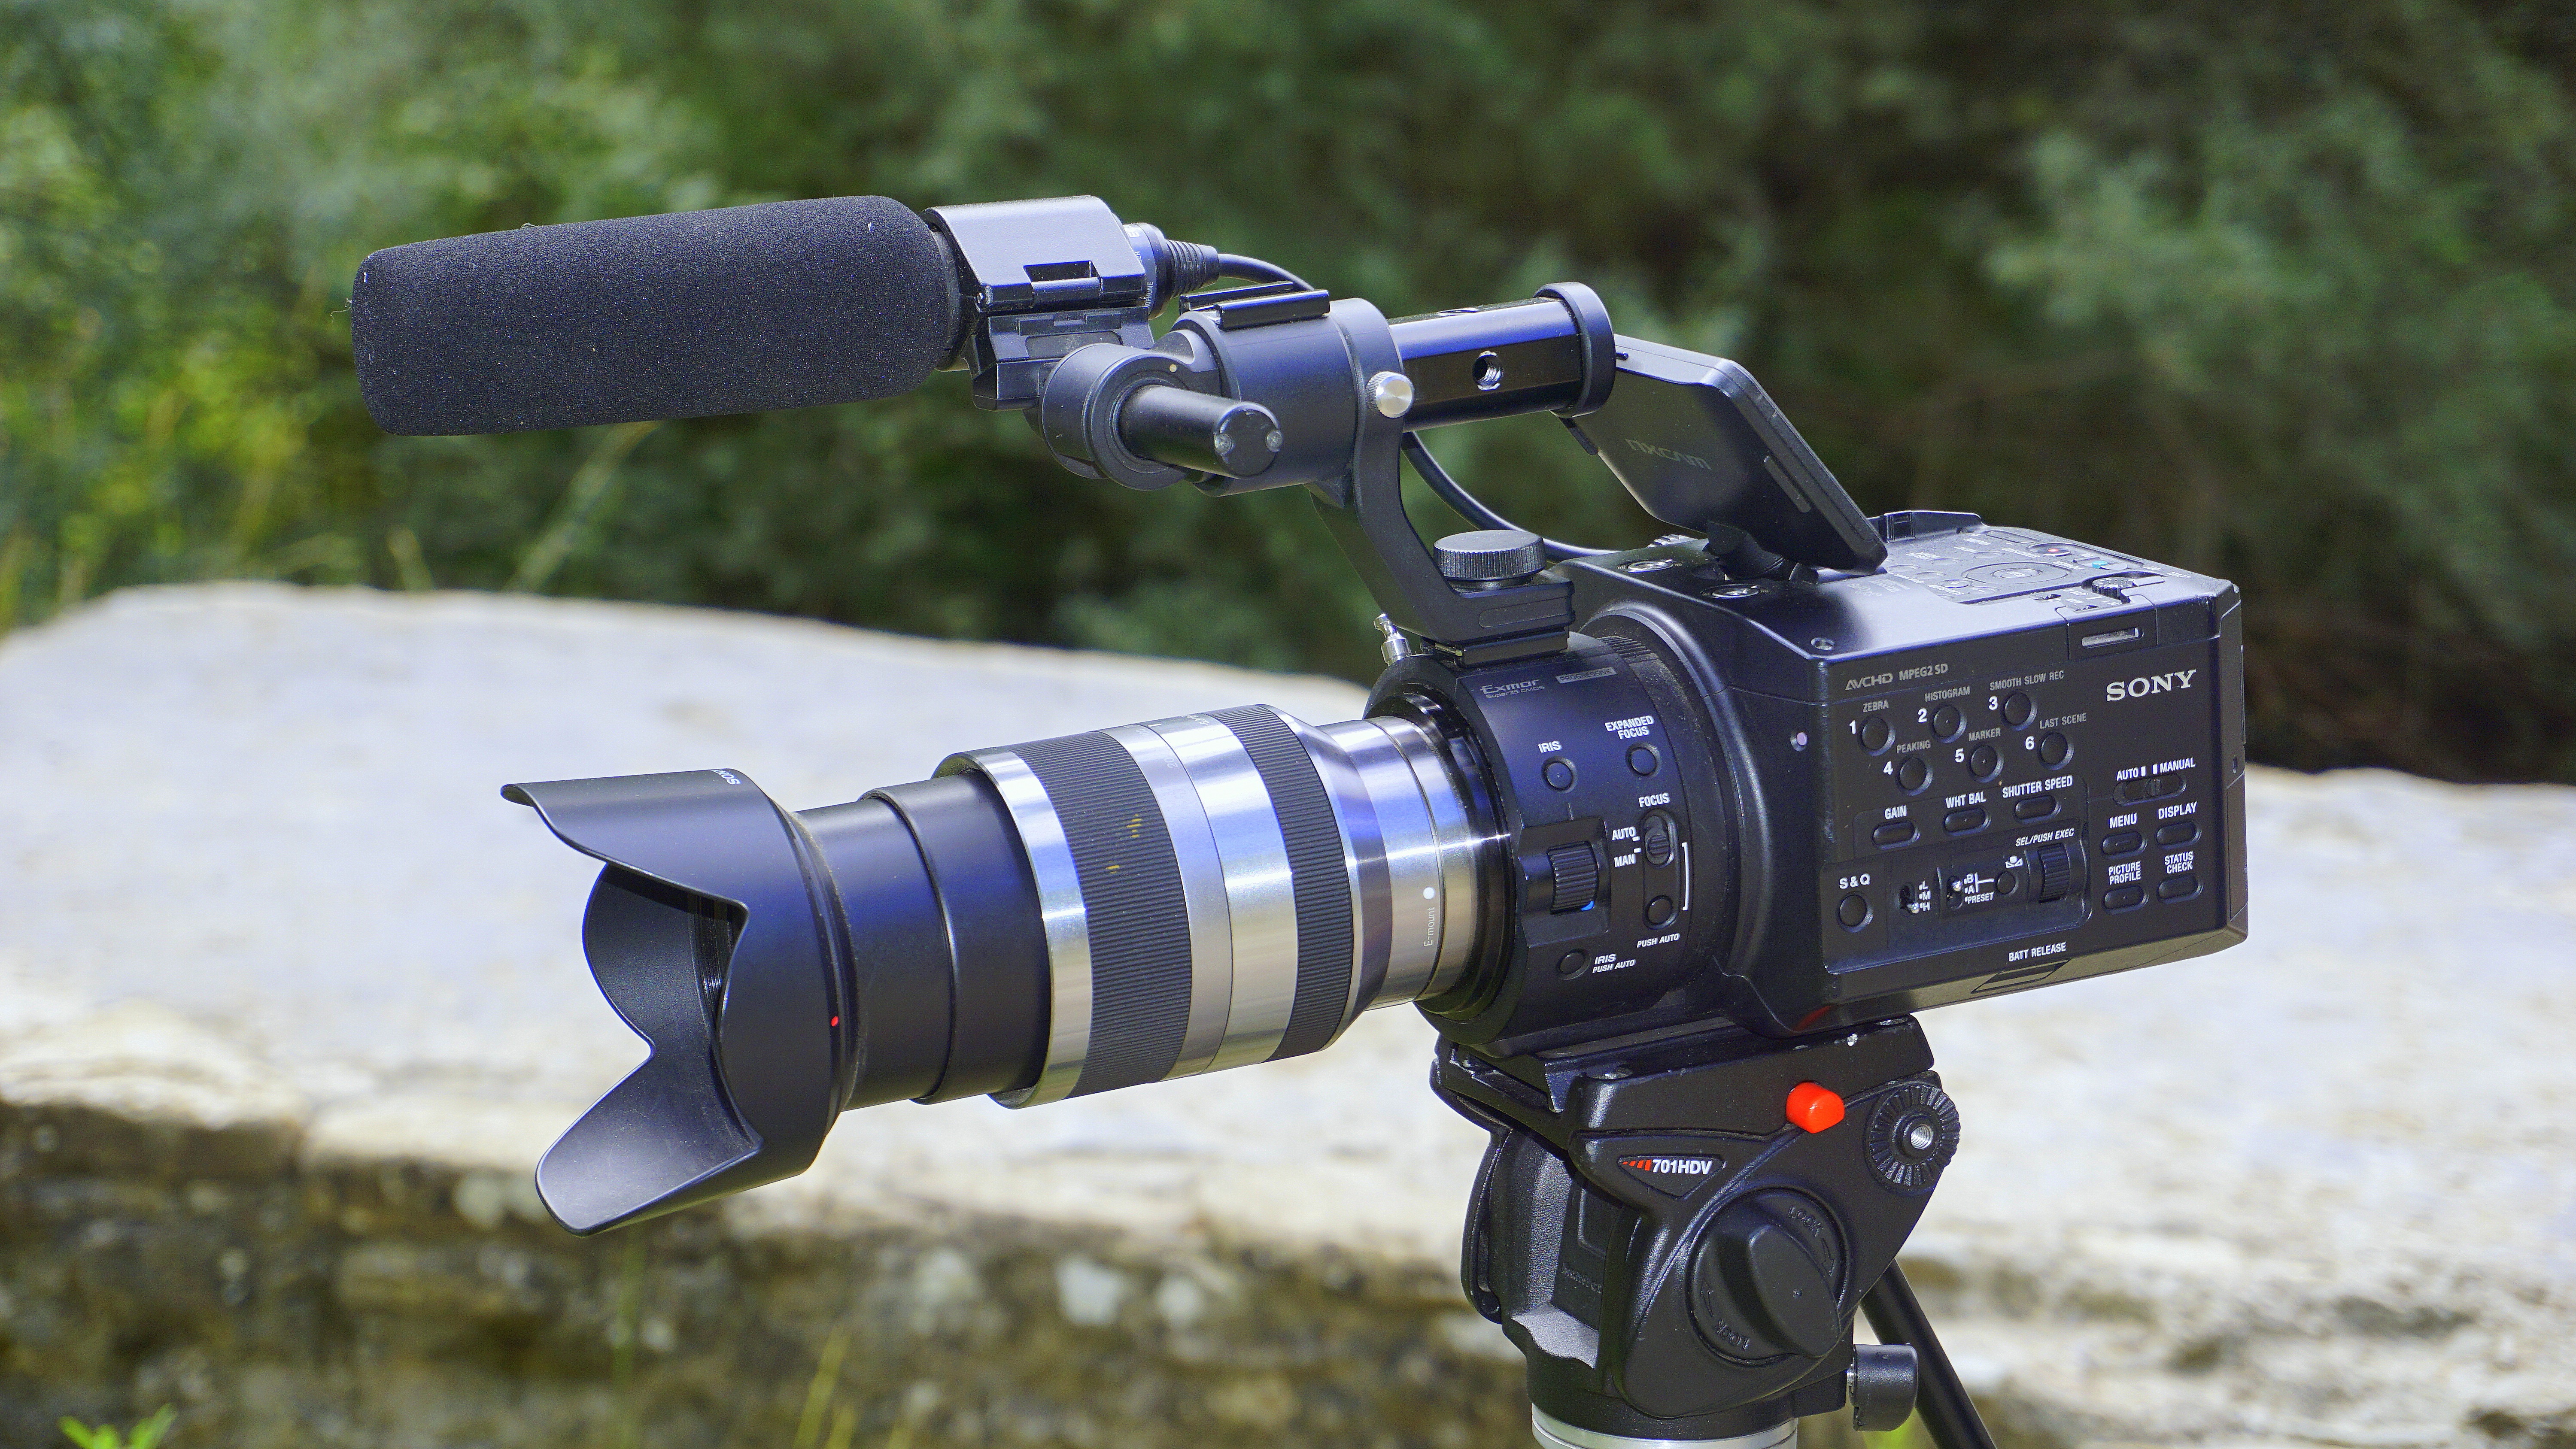
silhouette, camera, vehicle, film camera, machine, television, reflex camera, video, sony, cinema, icon, videos, applications, video realization, cinematography, single lens reflex camera, camera operator